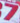
Number: 7